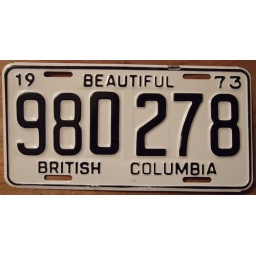
Private truck plates in BC in 1973 were annually issued and all numerical.